Fungal DNA barcoding

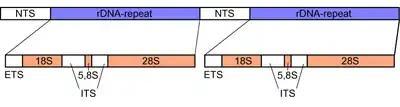
Tandem repeats of the eukaryotic rDNA gene cluster containing the genetic sequences for the 18S, 5.8S, and 28S subunits of the ribosome. ETS – external transcribed spacer, ITS – internal transcribed spacers 1 and 2, numbered from 5' end; NTS – nontranscribed spacer.

In fungi, the Internal transcribed spacer ("ITS") is a roughly 600 base pairs long region in the ribosomal tandem repeat gene cluster of the nuclear genome. The region is flanked by the DNA sequences for the ribosomal small subunit (SSU) or 18S subunit at the 5' end, and by the large subunit (LSU) or 28S subunit at the 3' end. The Internal Transcribed Spacer itself consists of two parts, "ITS1" and "ITS2", which are separated from each other by the 5.8S subunit nested between them. Like the flanking 18S and 28S subunits, the 5.8S subunit contains a highly conserved DNA sequence, as they code for structural parts of the ribosome, which is a key component in intracellular protein synthesis.